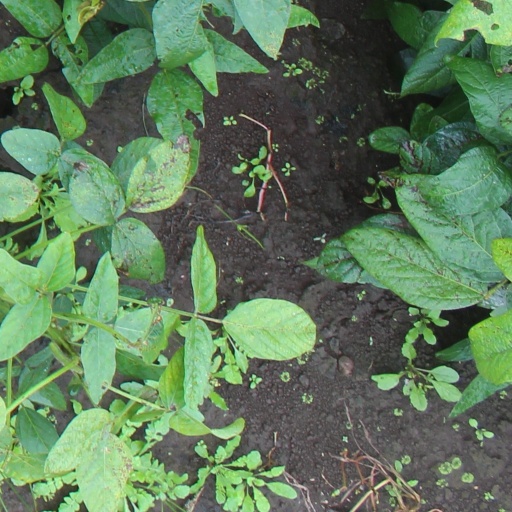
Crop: soybean